Mandy Patinkin

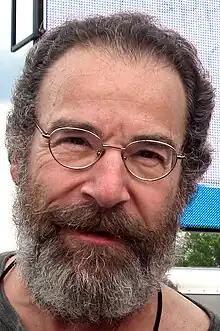
Patinkin in 2008

Mandel "Mandy" Bruce Patinkin (born November 30, 1952) is an American actor and singer, known for his work in musical theatre, television, and film. As a critically acclaimed Broadway performer he has collaborated with Stephen Sondheim and Andrew Lloyd Webber. Patinkin's leading roles on stage and screen have earned him numerous accolades including a Tony Award and a Primetime Emmy Award as well as nominations for seven Drama Desk Awards, three Golden Globe Awards, and a Screen Actors Guild Award.